Henry Kissinger

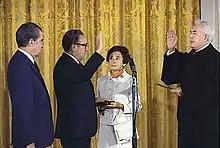
Kissinger being sworn in as Secretary of State by Chief Justice Warren Burger, September 22, 1973. Kissinger's mother, Paula, holds the Bible as President Nixon looks on.

Kissinger served as National Security Advisor and Secretary of State under President Richard Nixon and continued as Secretary of State under Nixon's successor Gerald Ford. With the death of George Shultz in February 2021, Kissinger was the last surviving member of the Nixon administration Cabinet.